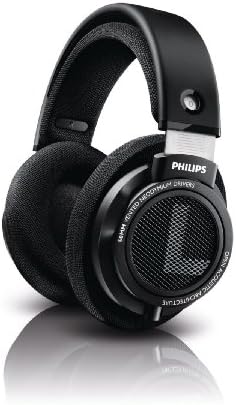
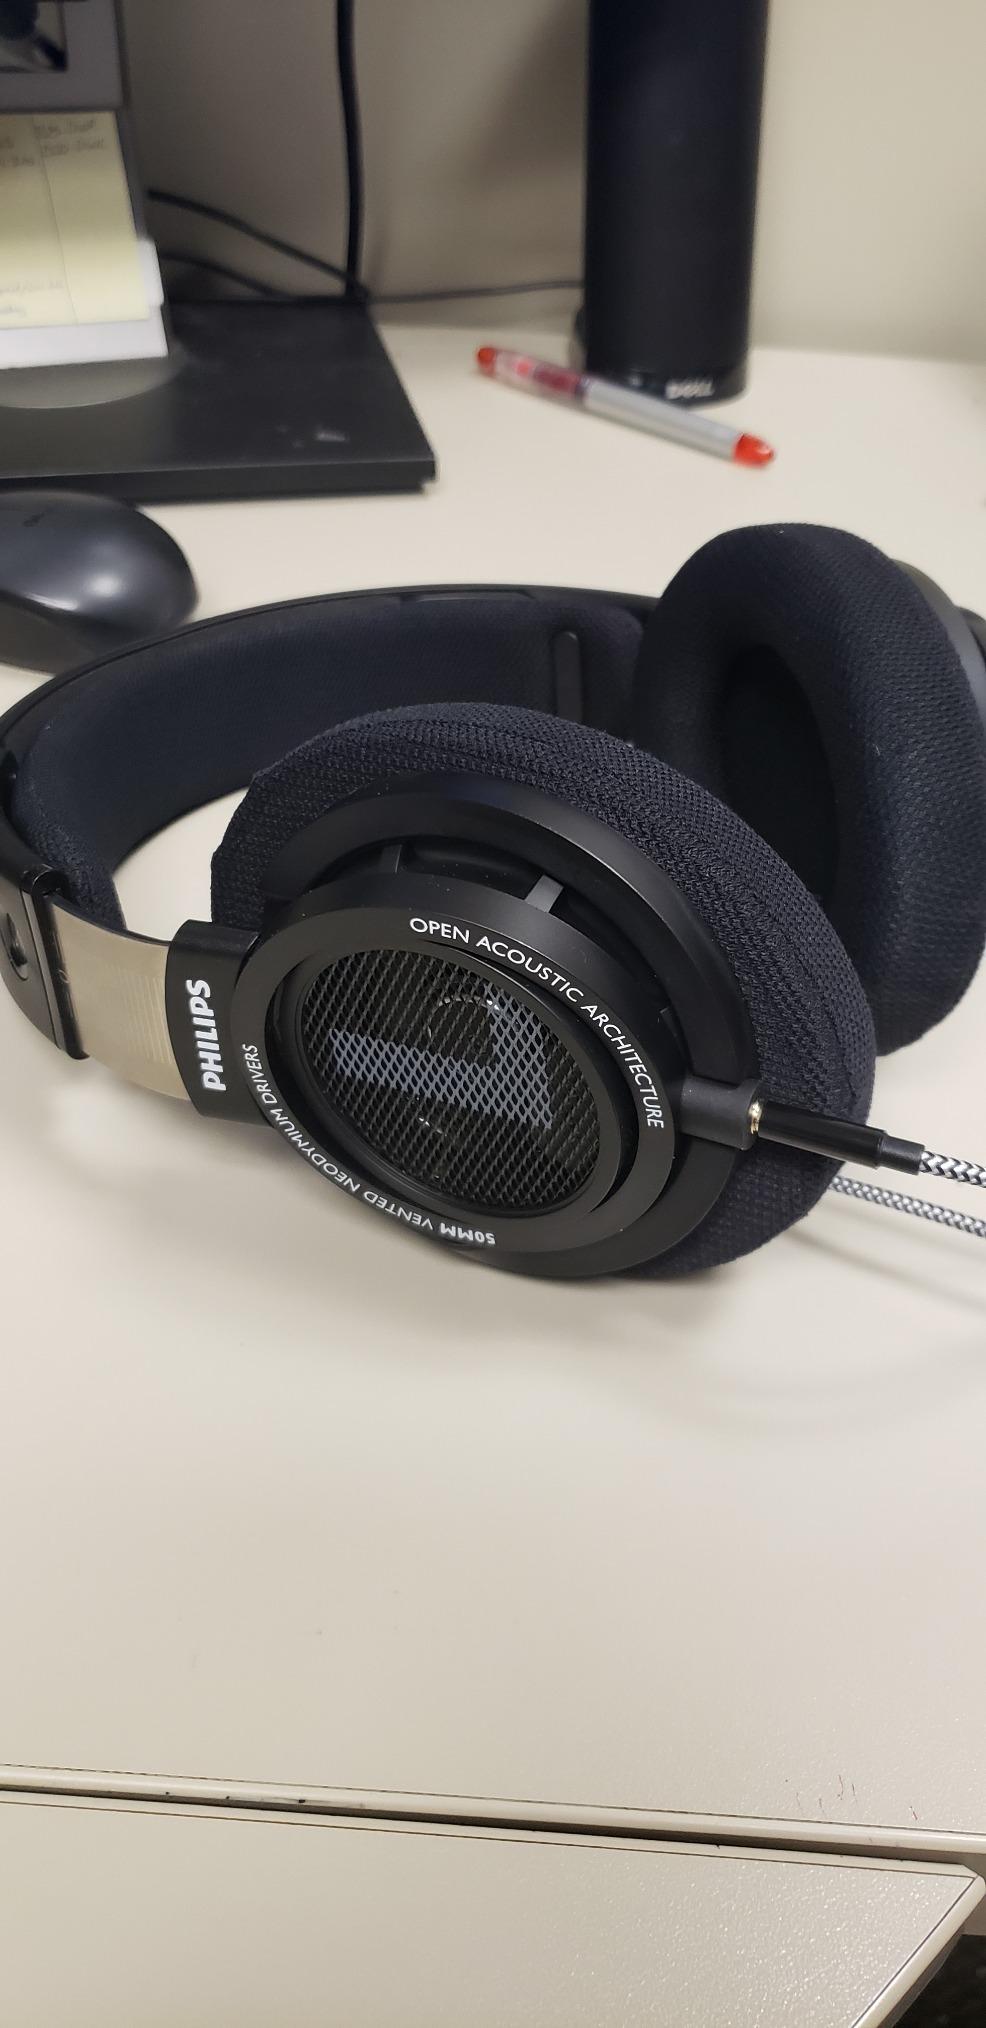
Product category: headphones
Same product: yes